Byala, Ruse Province

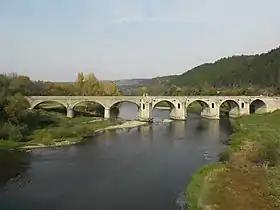
Byala bridge

Byala is a town in Ruse Province, Northern Bulgaria. It is the administrative centre of the homonymous Byala Municipality. The town is located on the crossroad between roads that connect Ruse with Veliko Tarnovo and Pleven with Varna. Close to it is the town of Borovo. The noted Belenski most (Byala Bridge) over the Yantra River is located in the vicinity. The Liberation War Museum dedicated to the Russo-Turkish War can also be found in the town. As of December 2009, Byala had a population of 9,015.